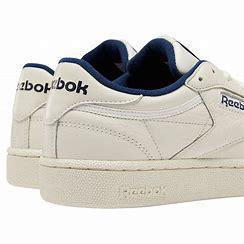
Brand: Reebok
Model: Club C 85 Mu